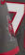
Number: 7